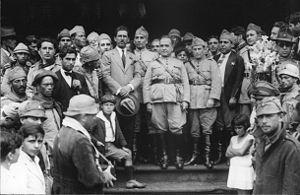
La politique des gouverneurs était, sous la Première République brésilienne, un système politique non officiel, imaginé et mis en œuvre par le président Campos Sales, et consistant en un échange de faveurs politiques entre le président de la République et les gouverneurs des États fédérés. En accord avec cette politique, le président de la république s’interdisait de s’ingérer dans les affaires des États fédérés, en contrepartie de quoi les gouverneurs apportaient systématiquement leur appui aux décisions de l’exécutif fédéral. Cet appui était obtenu par l’élection et l’envoi au Congrès national de députés dévoués au parti majoritaire, grâce à la collaboration de l’aristocratie foncière, qui savait faire jouer au niveau local son pouvoir de coercition sur les populations rurales.
Claro Gustavo Jansson, né Klas Gustav Jansson, est un photographe brésilien.
Le Diario de Pernambuco est un journal quotidien paraissant à Recife, dans l'État fédéré du Pernambouc, au Brésil. Fondé le 7 novembre 1825 par le typographe Antonino José de Miranda Falcão, le Dario s'enorgueillit d'être le quotidien le plus ancien encore en circulation en Amérique latine. À la naissance du journal, le Brésil venait d'accéder à l'indépendance, et la ville de Recife n'était pas même encore la capitale de la province de Pernambouc et ne le deviendra qu'un an et trois mois plus tard. Pendant ses près de deux siècles d'existence, le journal traversera donc toutes les périodes et partagera toutes les vicissitudes de l'histoire du Brésil et du Pernambouc.